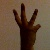
The image shows a hand gesture representing the number 6 in Indian Sign Language.